Muddupalani

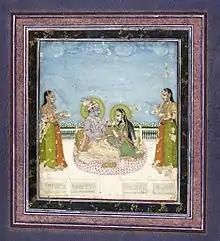
Brooklyn Museum - Krishna and Radha Seated on a Terrace

Her best-known work is "Rādhikā-sāntvanam" ("Appeasing Radha"), an erotic narrative poem that deals with the marital relationship of the deity Krishna, his female friend Radha and new wife Ila, and the appeasement of the jealousy of Radha. Much later it was added that she received the concept of this poem when Krishna visited her in a dream and suggested that she write about the subject. The poem became the subject of a censorship controversy in the early 20th century, because of its sexual frankness, and especially, because it portrayed its women characters as taking the initiative in sex.